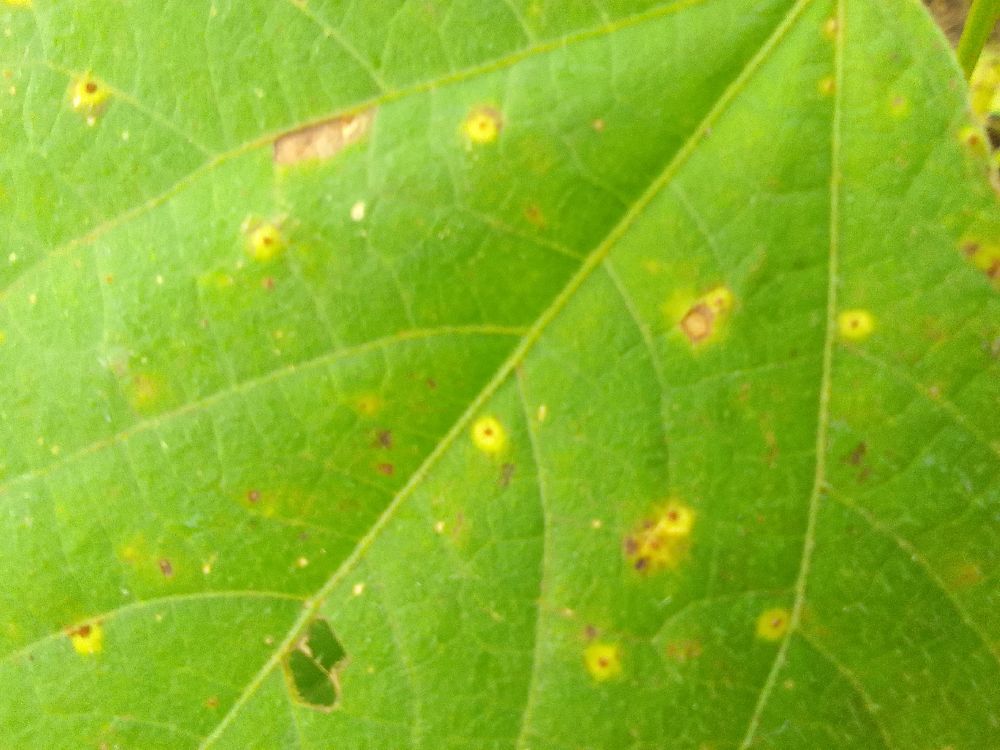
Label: rust